Answer in natural language. Considering the relative positions, is twotiered metal cart (marked C) above or below Doorway (marked A)? Choose between the following options: above or below
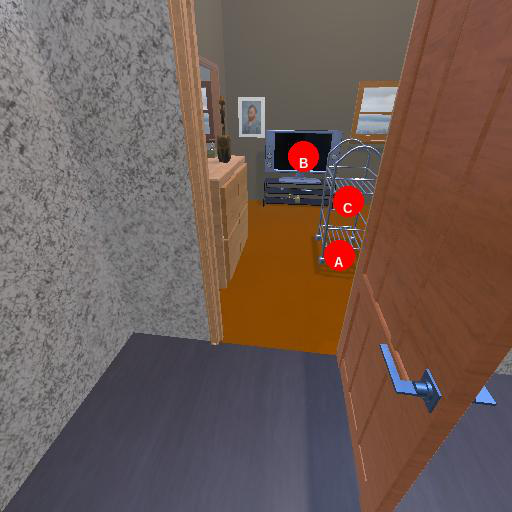
<answer>above</answer>